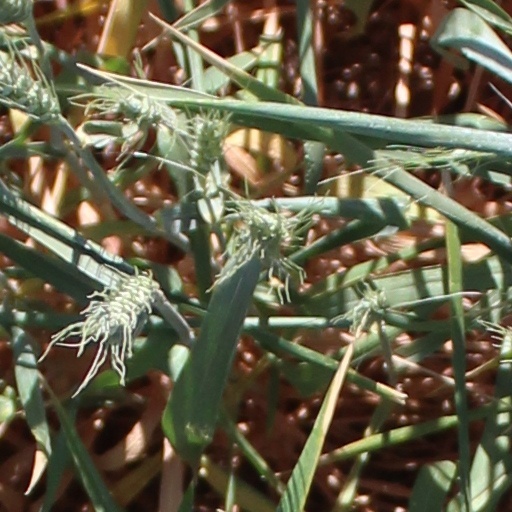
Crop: wheat